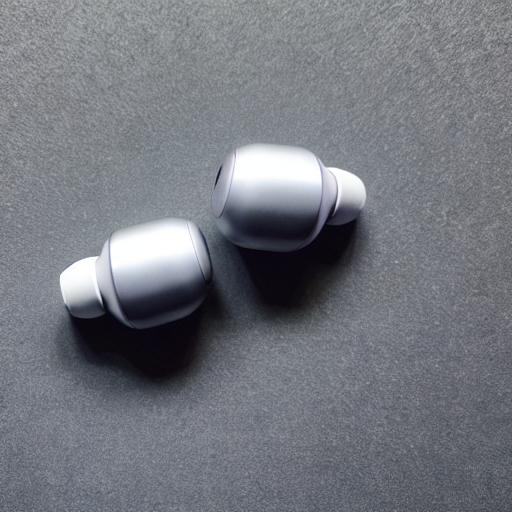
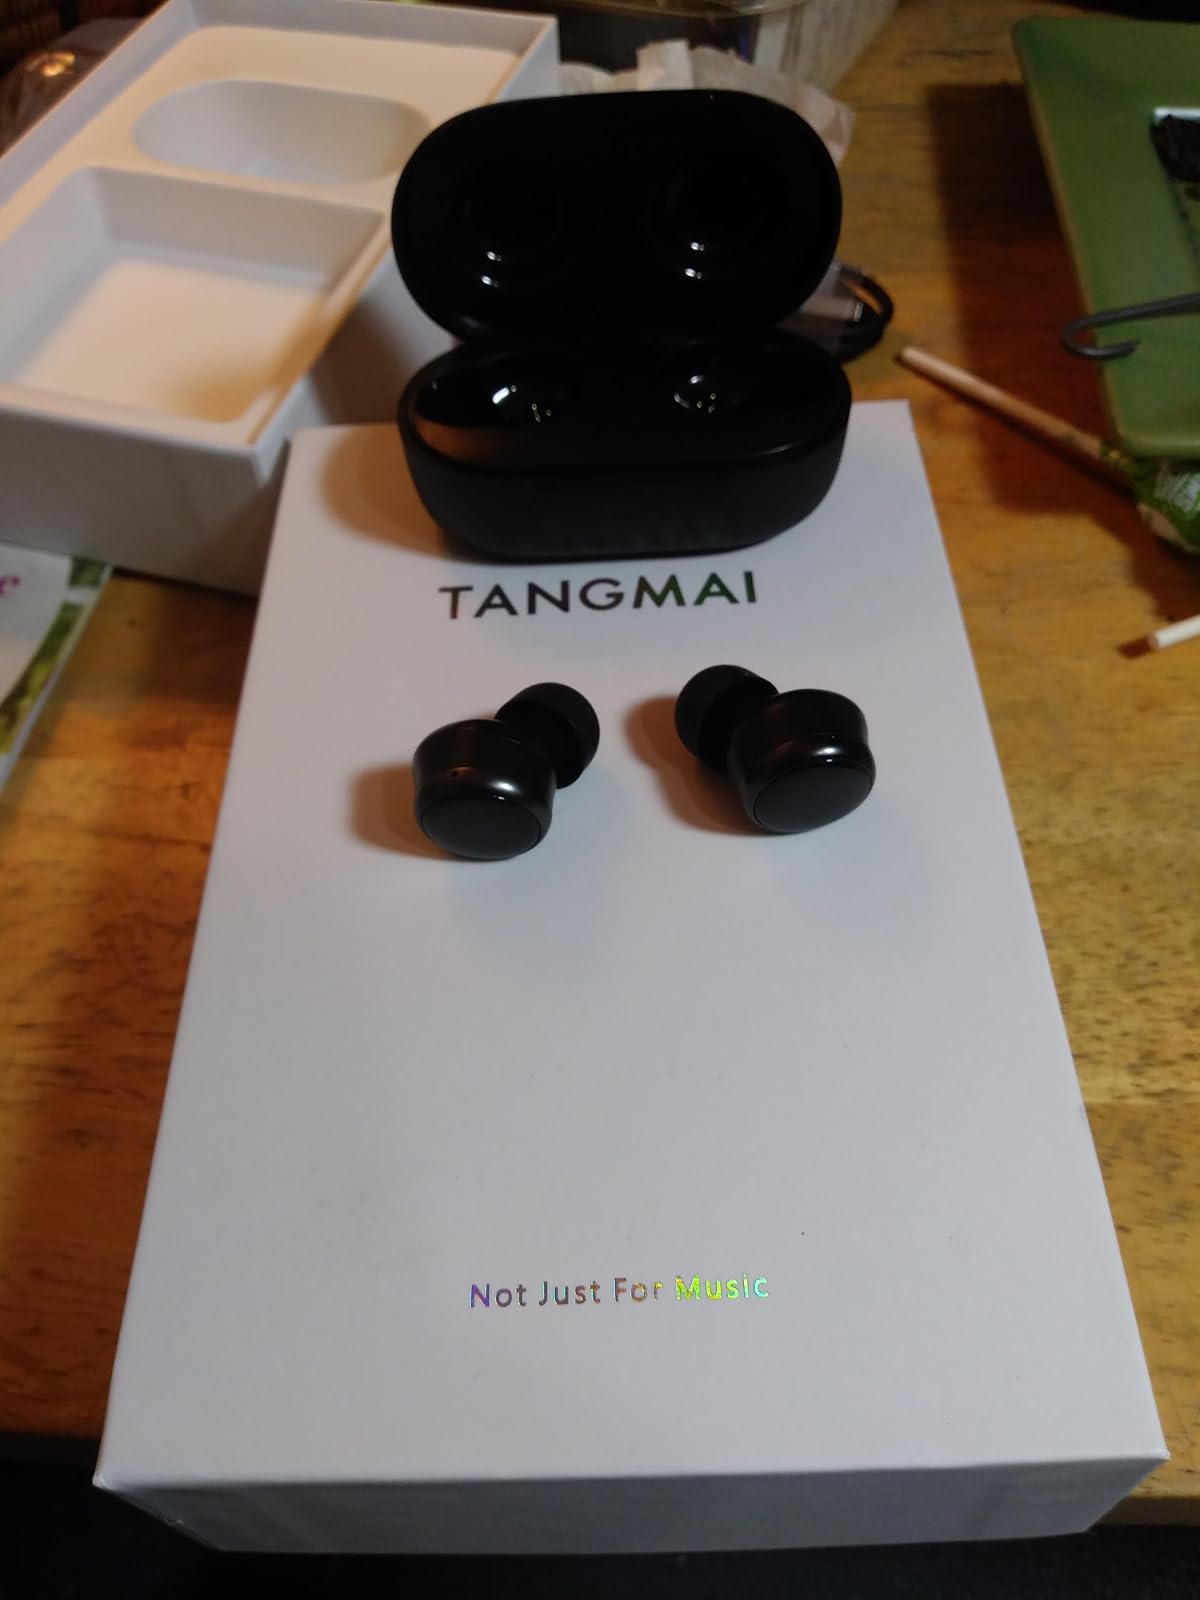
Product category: earbuds
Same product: no